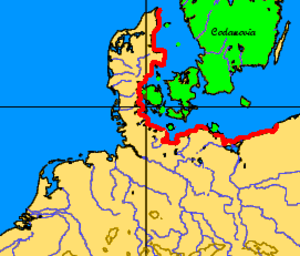
Ingævonere
Kysterne omkring "Codanus sinus" farvet i rødt, med dets mange øer farvet i grønt.
Ingævonerne som beskrevet af Tacitus i Germania, var en vestgermansk folkegruppe der levede langs Nordsøkysten, i Jylland, Holstein, Frisland og de danske øer, hvor de i det første århundrede f.Kr. var blevet differentieret i frisere, saksere, jyder og angler.